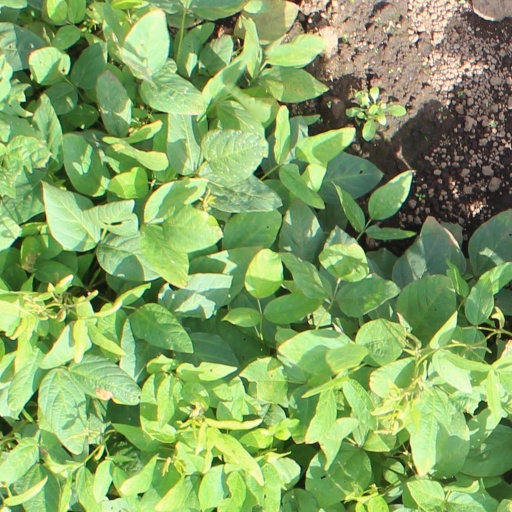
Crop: soybean